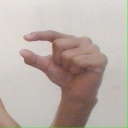
अक्षर: ग